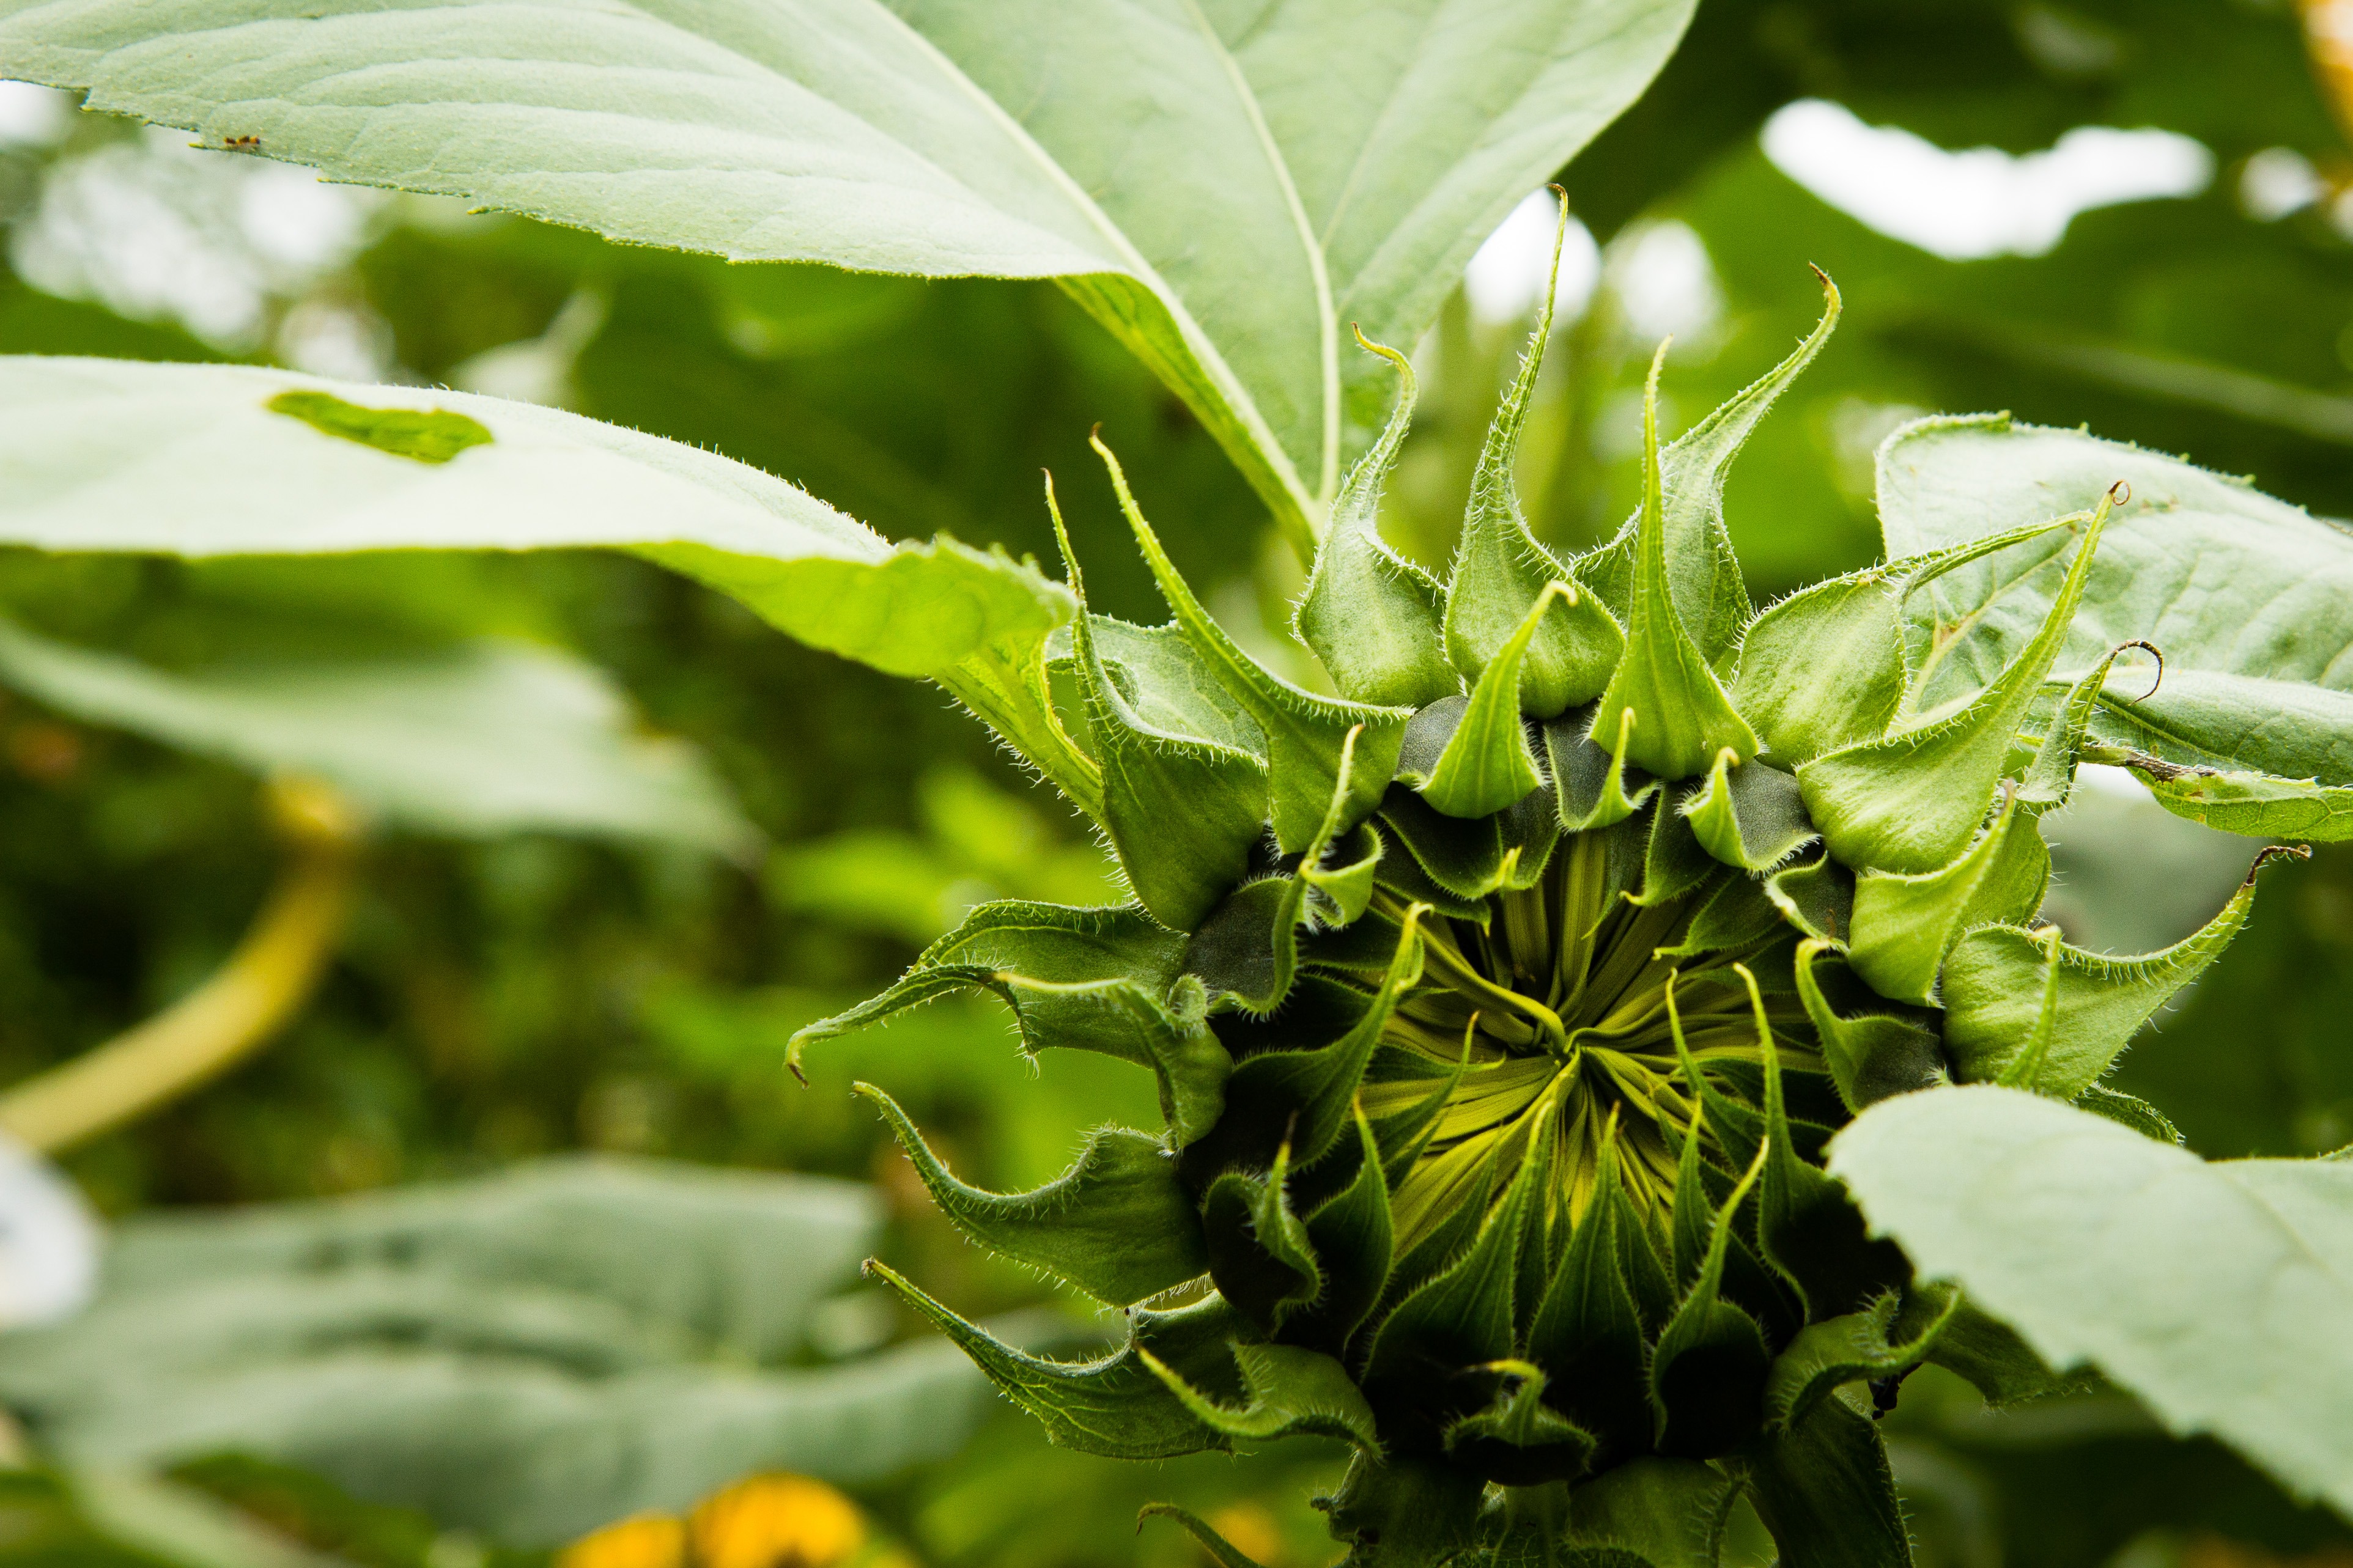
nature, blossom, plant, sun, leaf, flower, summer, food, green, produce, vegetable, botany, blooming, garden, flora, sunflower, wildflower, close up, macro photography, flowering plant, daisy family, land plant